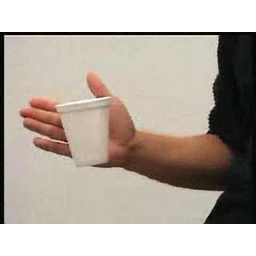
Label: paper